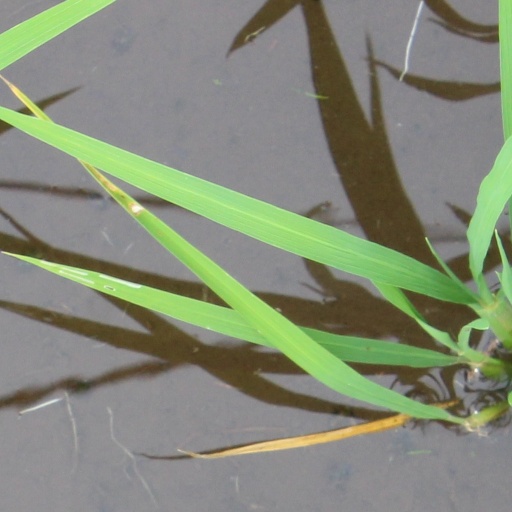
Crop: rice